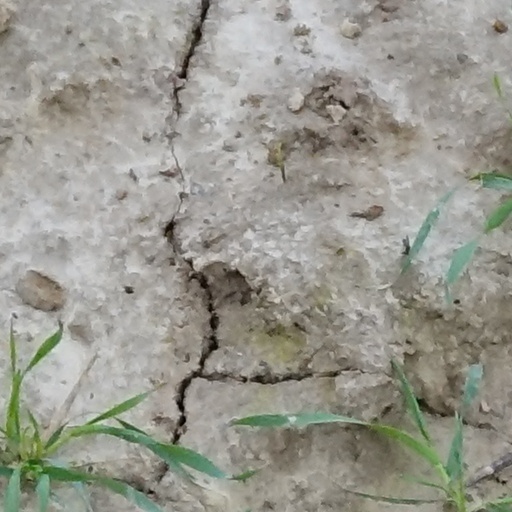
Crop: wheat